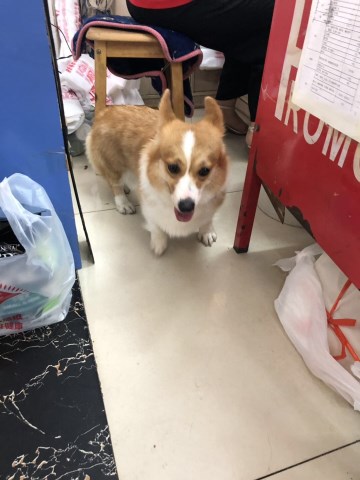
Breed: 2909-n000116-Cardigan